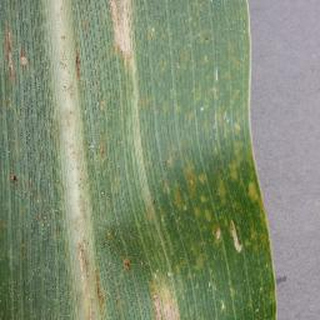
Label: corn_northern_leaf_blight